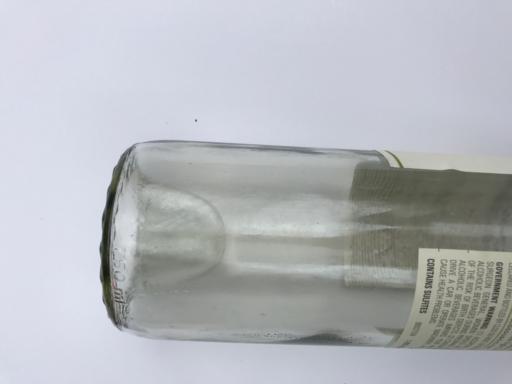
Label: glass